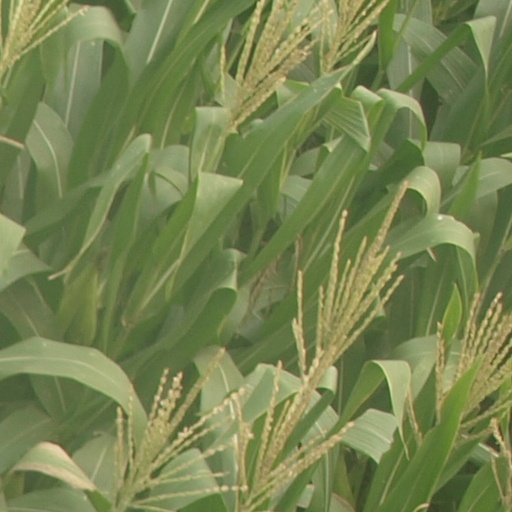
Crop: maize; corn